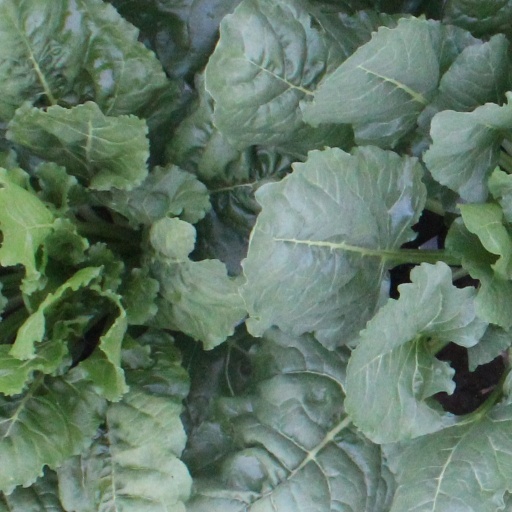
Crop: sugar beet